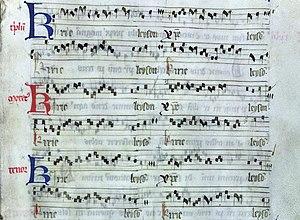
Messe de tournai, B-Tc 476
Polyphonic Music of the Fourteenth Century est un ouvrage constitué de 24 volumes, paru entre 1956 et 1991 aux Éditions de l'Oiseau-Lyre, qui présente en notation moderne le répertoire complet de la musique polyphonique du XIVᵉ siècle, soit plus de 2 000 pièces.